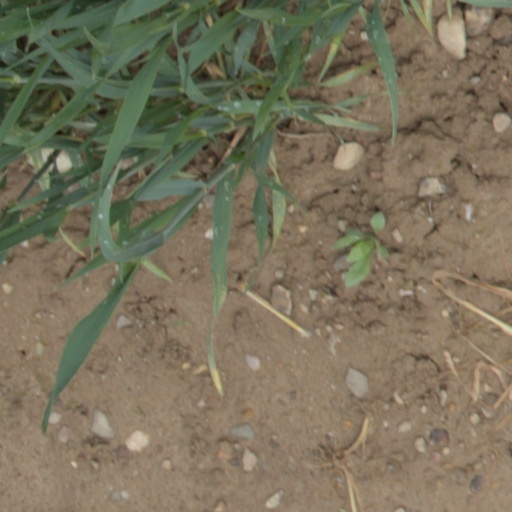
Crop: wheat